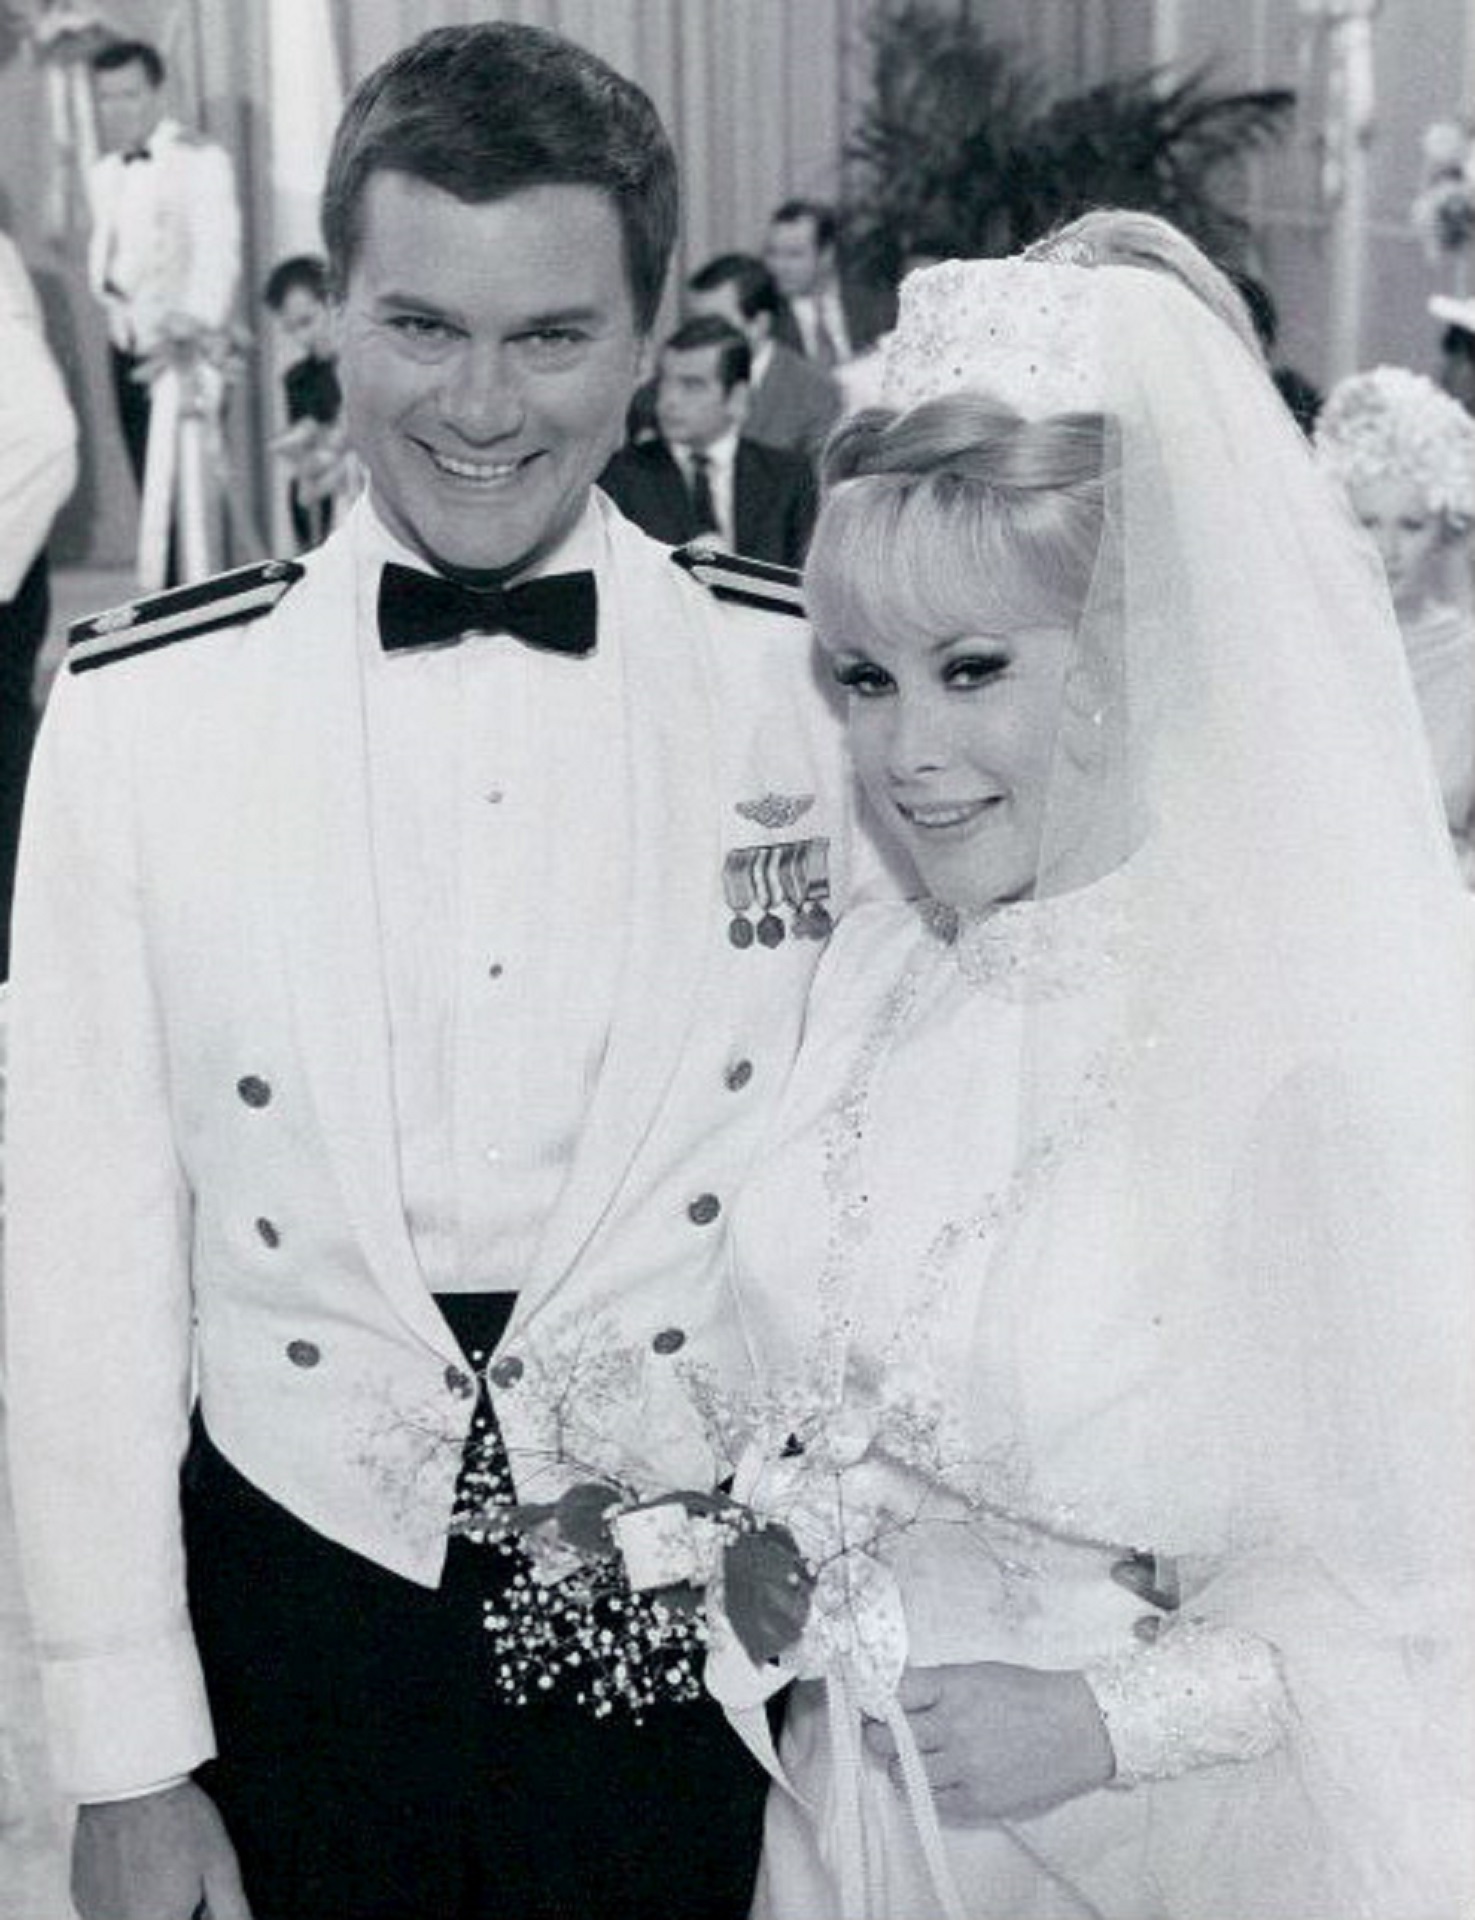
man, person, black and white, vintage, retro, male, hollywood, television, tv, wedding, wedding dress, bride, groom, astronaut, tuxedo, ceremony, series, gown, entertainment, actor, veil, actress, formal wear, bridal clothing, genie, 60's, larry hagman, barbara eden, i dream of jeannie